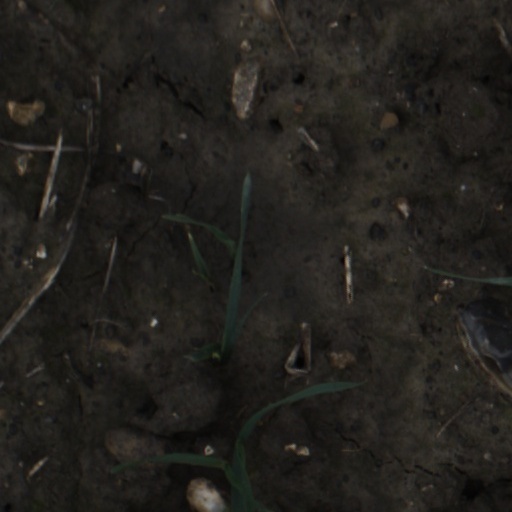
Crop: wheat